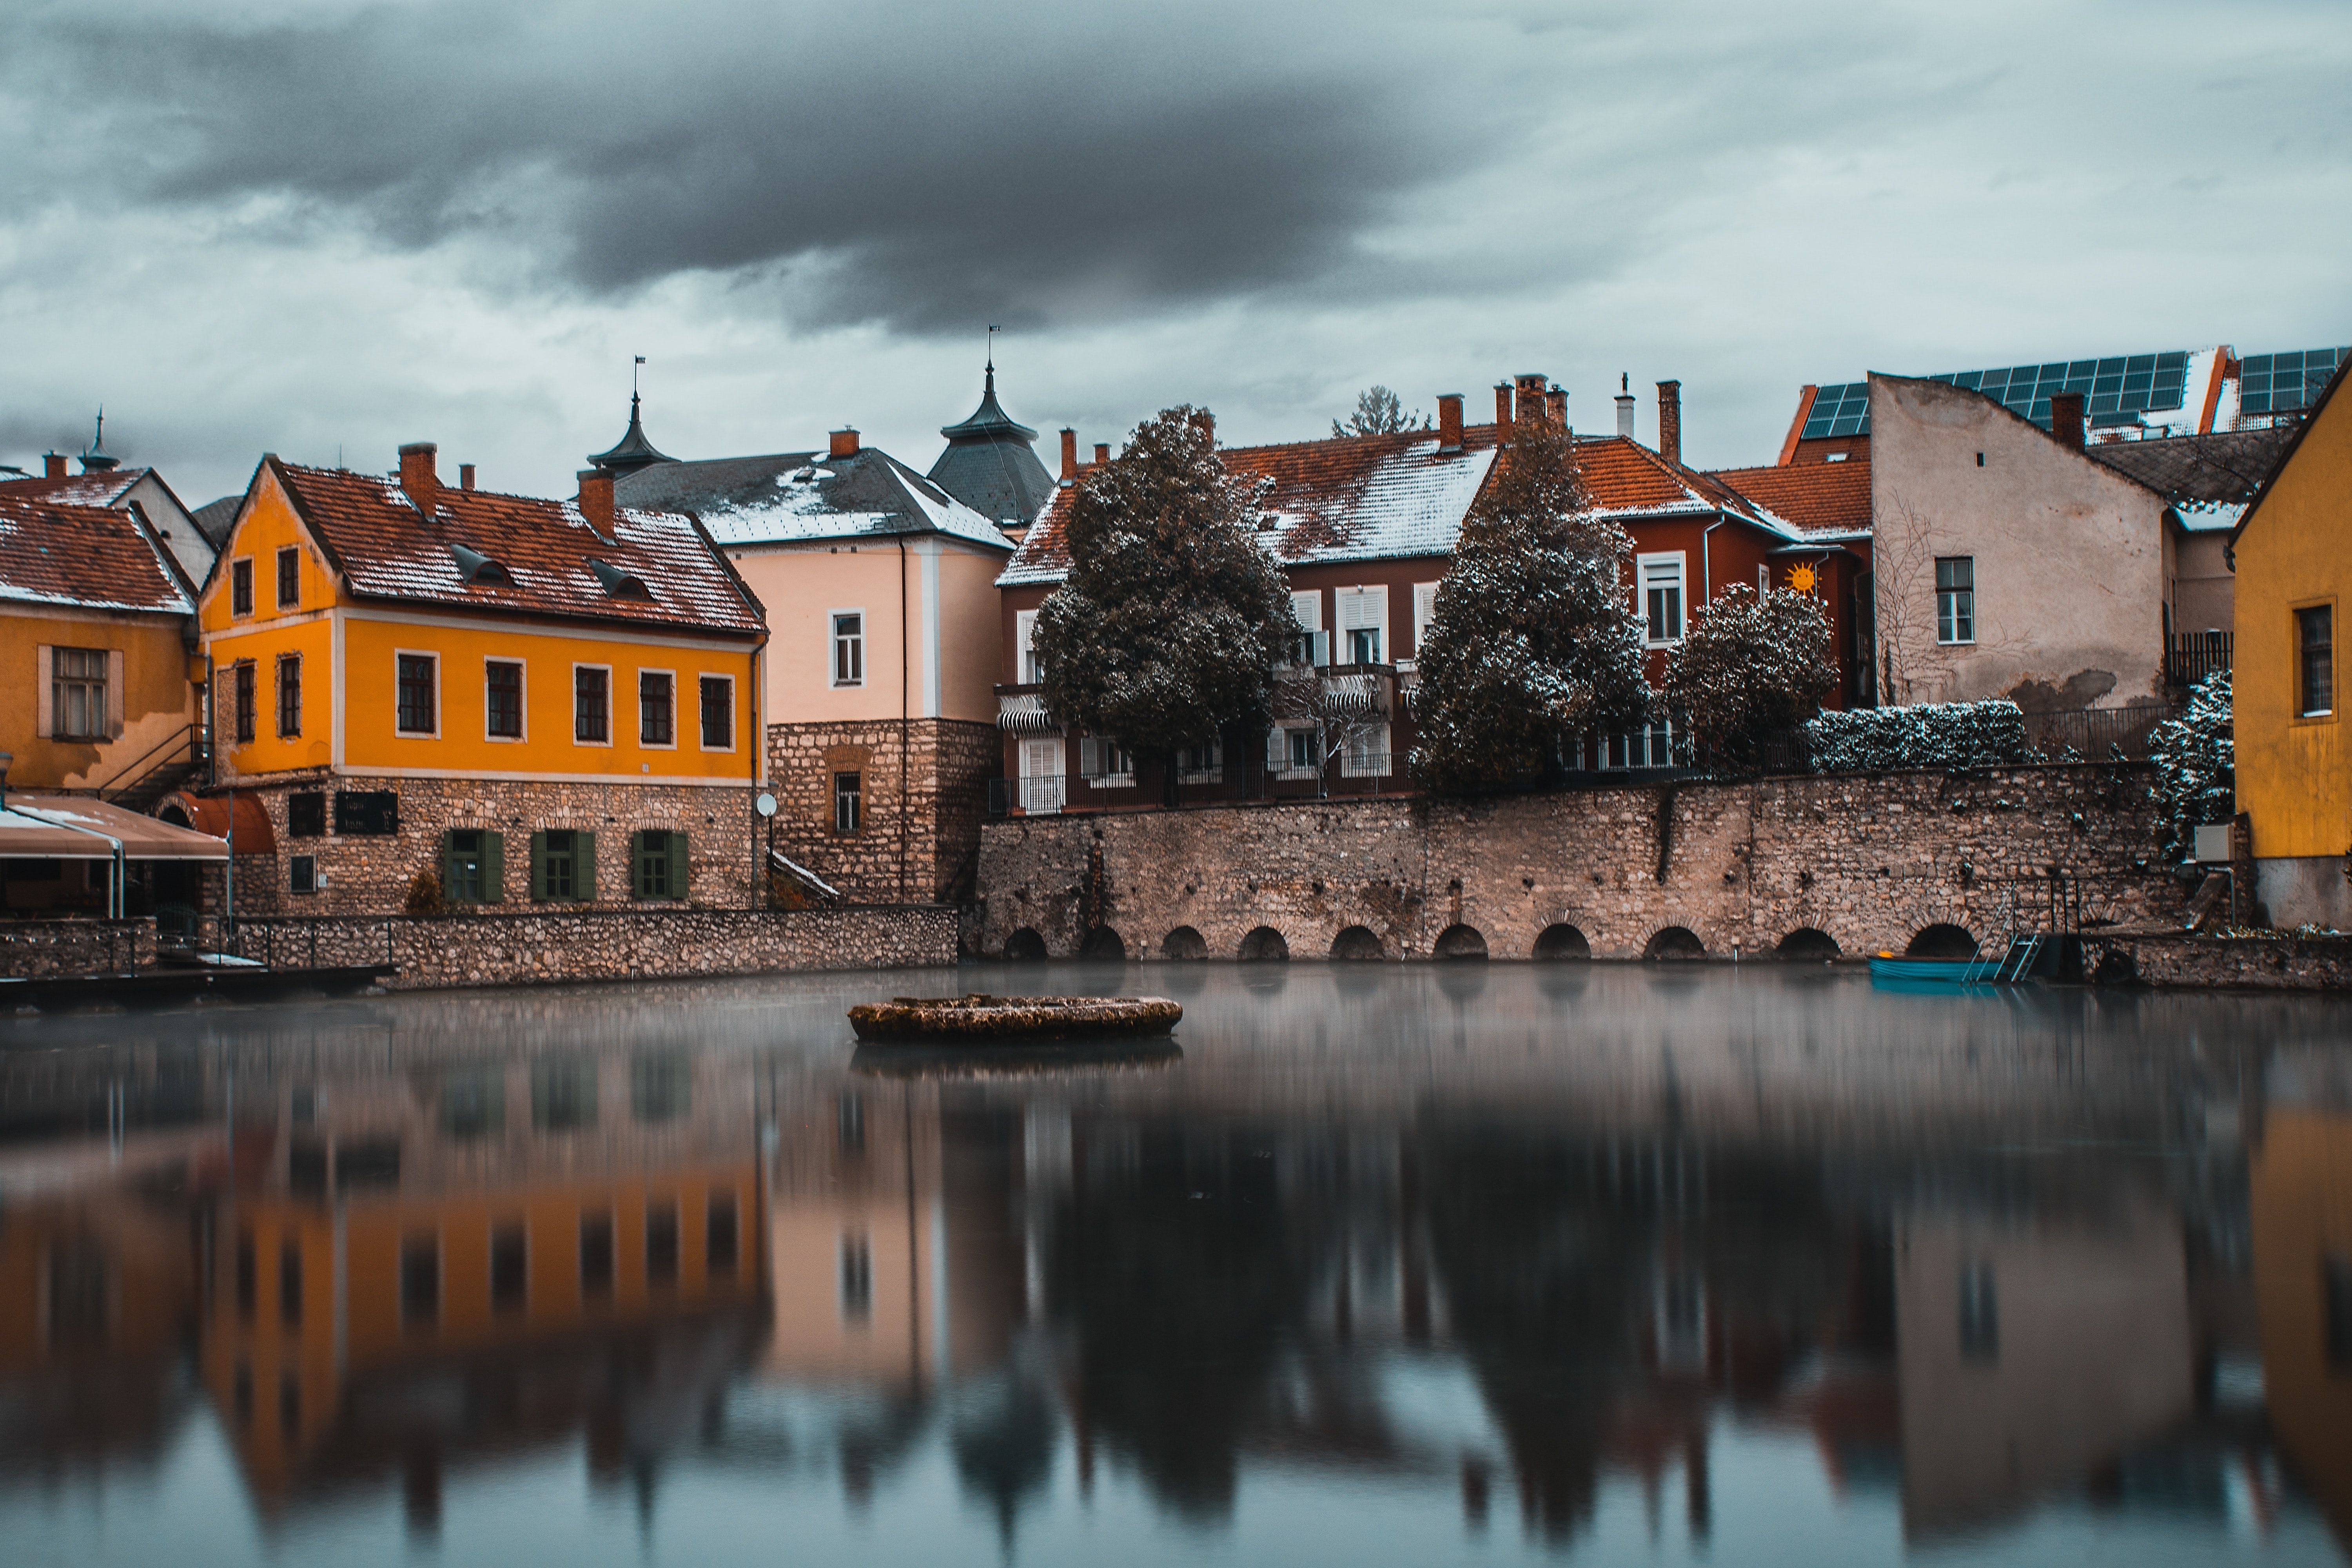
reflection, sky, town, waterway, water, home, house, human settlement, river, building, neighbourhood, canal, cloud, architecture, tree, city, residential area, roof, village, channel, watercourse, tourism, window, winter, evening